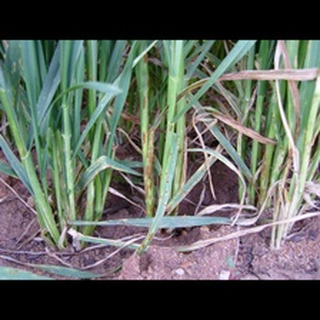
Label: wheat_leaf_blight